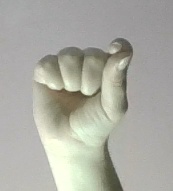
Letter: fa